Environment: real
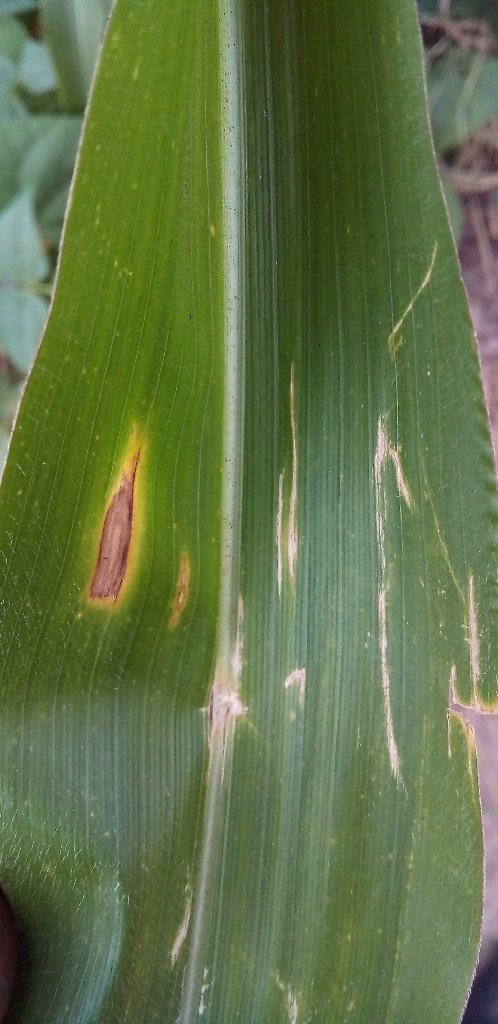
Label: northern_corn_leaf_blight